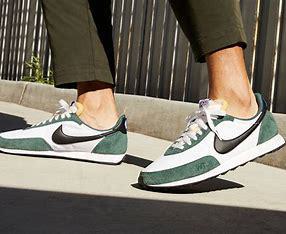
Brand: Nike
Model: Waffle 2